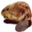
Label: beaver